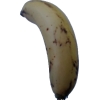
Label: banana